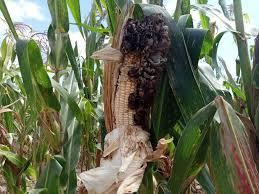
Mmea wa mahindi una manufaa kwa kuwa unaweza kupanda na kuvuna na kutumia kama chakula, na kuna mimea ya mahindi, ambayo inaweza kuambukizwa na magonjwa, mahindi haya yanafaa kukatwa na kutupwa ili  isiezi kuambukizwa mahindi mwngine.